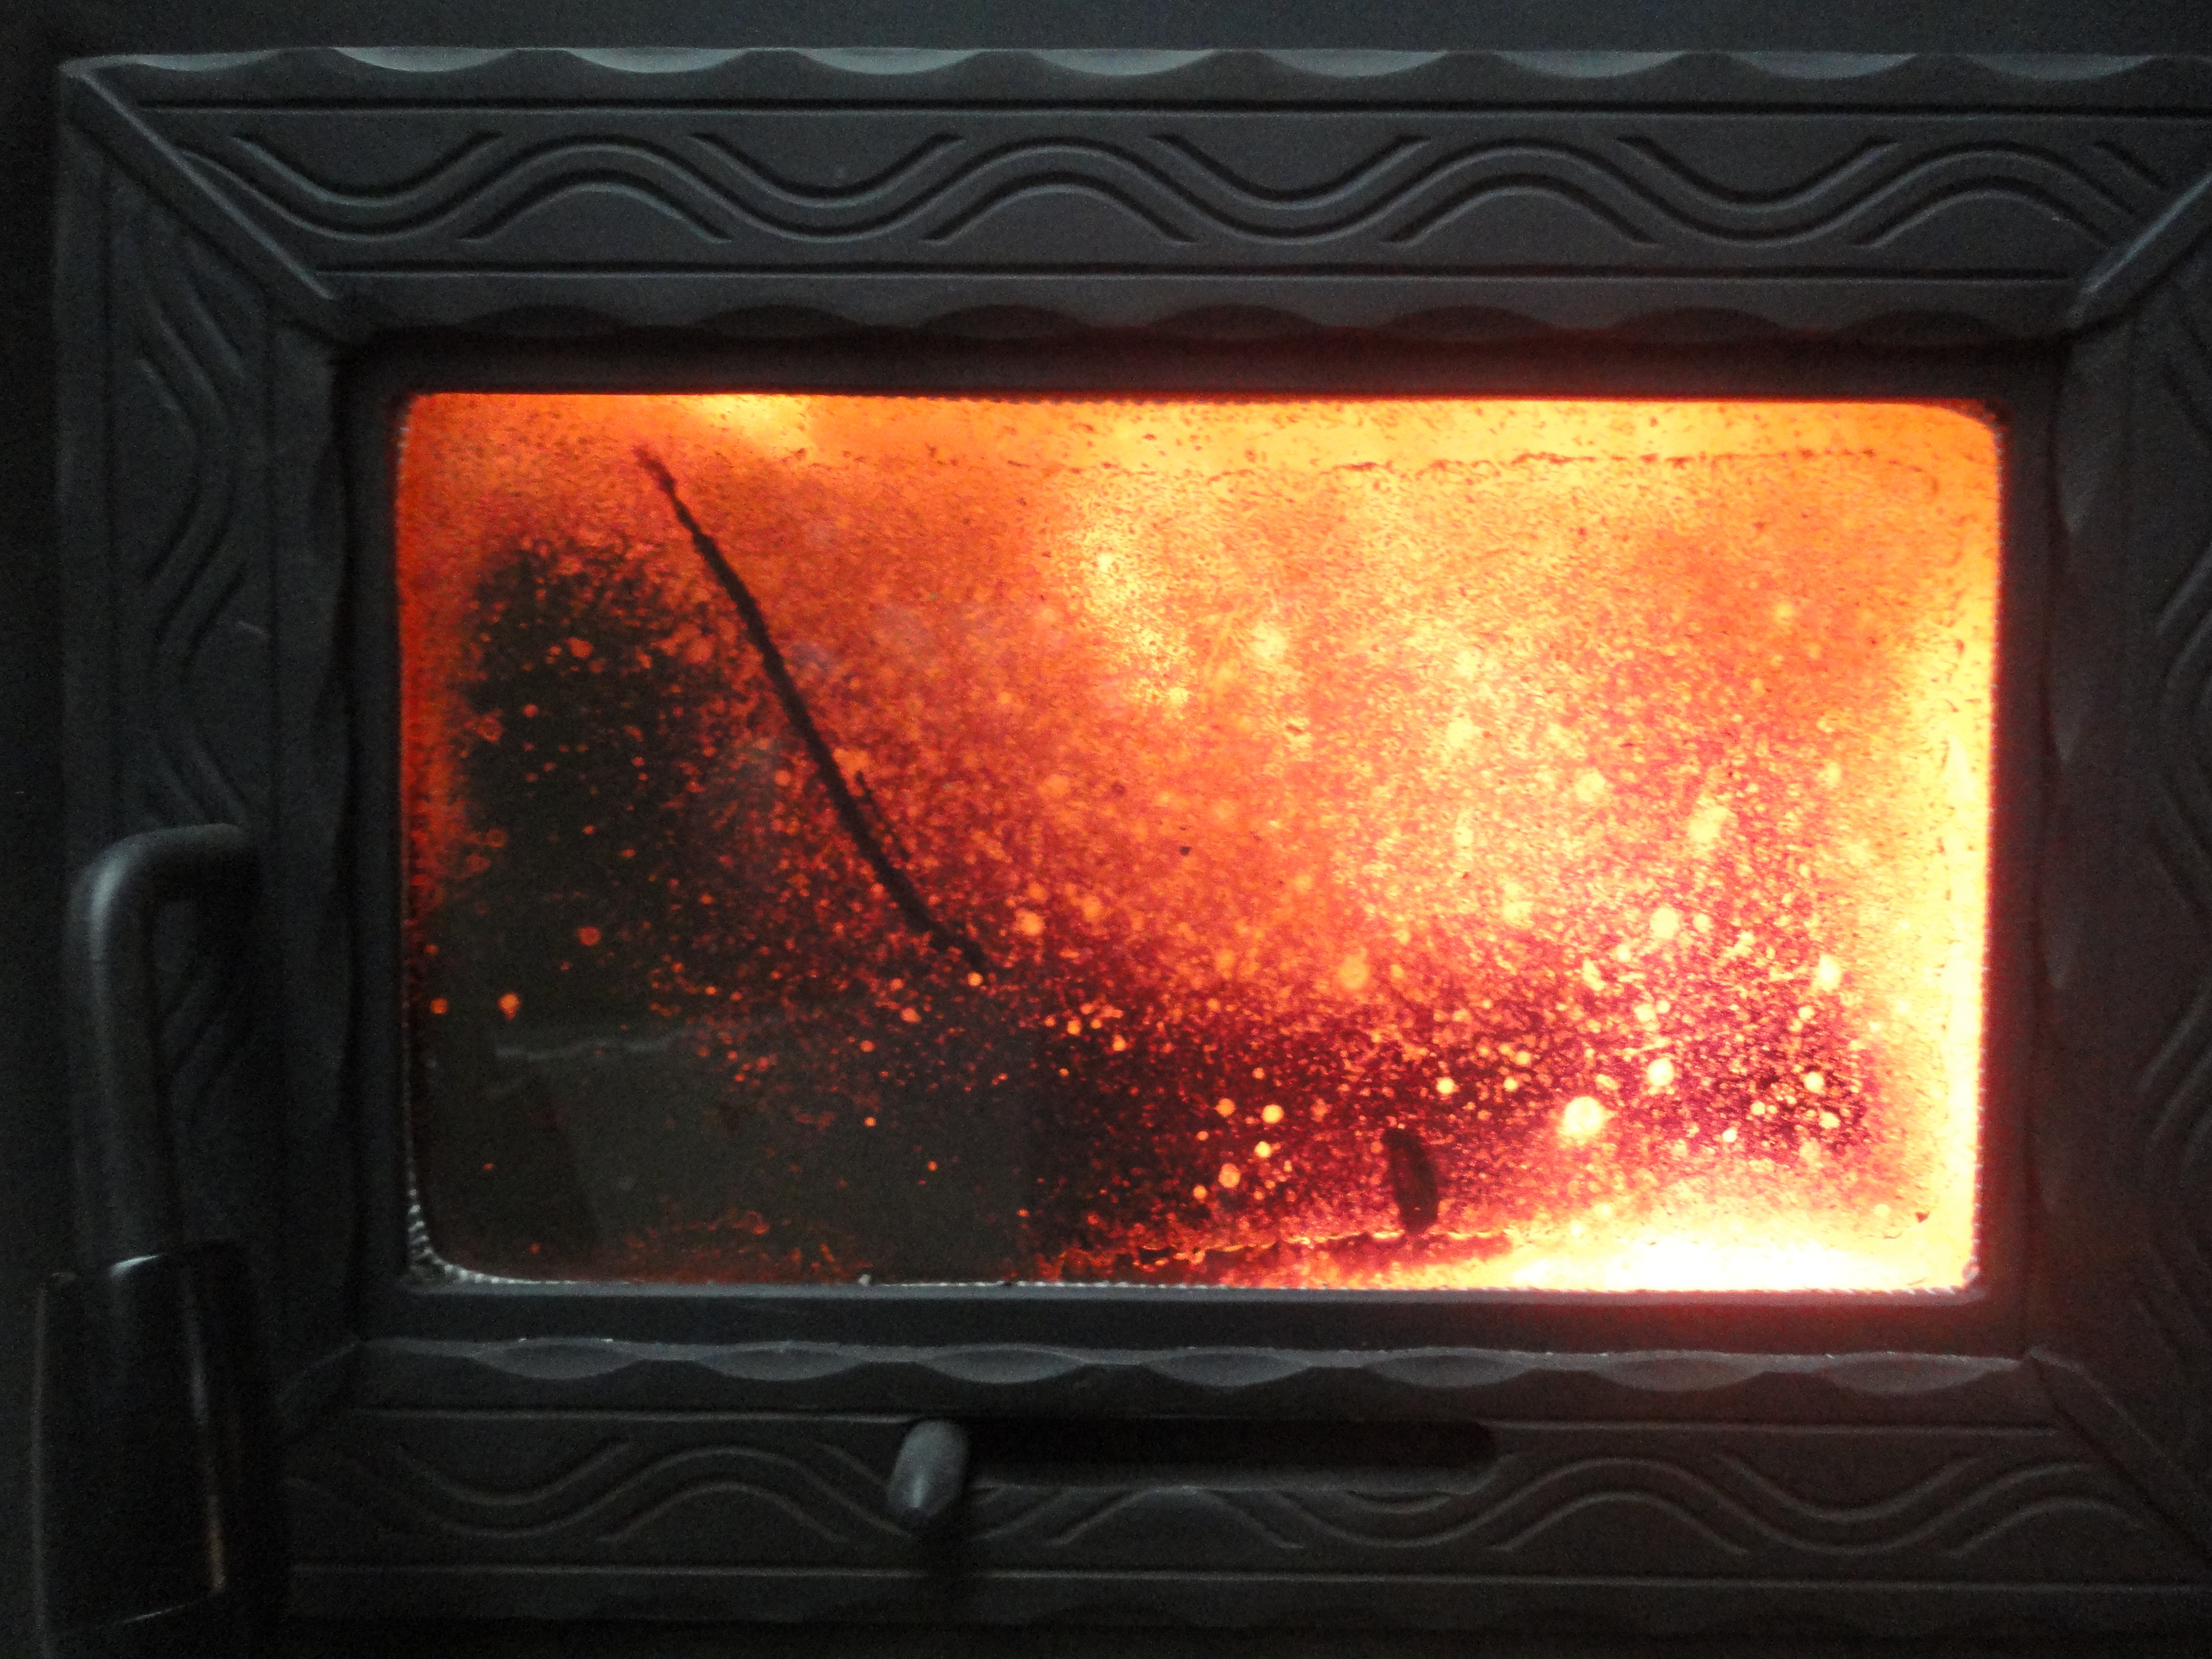
warm, red, flame, fire, fireplace, heat, indoors, burning, hot, hearth